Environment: real
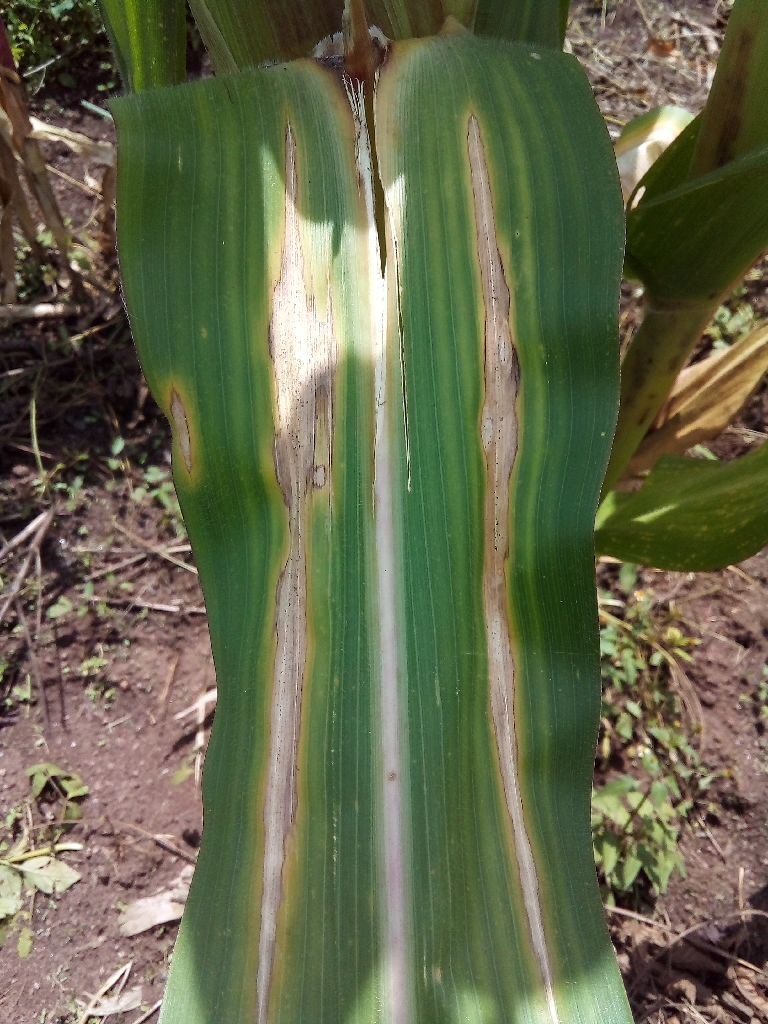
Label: northern_corn_leaf_blight